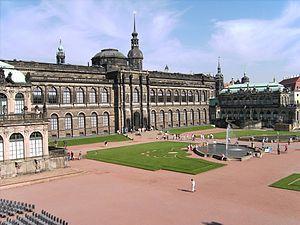
Le Zwinger est un ancien lieu de détente et de festivités des rois de Saxe, aujourd'hui transformé en musée. Il se trouve à Dresde en Allemagne. Il a été construit sur l'emplacement de l'ancienne forteresse de Dresde dont le mur extérieur a été conservé. Le mot « Zwinger » désigne la partie située entre les remparts extérieur et intérieur d'une forteresse. En effet, à l'époque d'Auguste le Fort, il se trouvait à l'extérieur de la ville. Il est une des attractions majeures de la ville de Dresde, notamment parce qu'il abrite des musées des Collections nationales de Dresde comme la Gemäldegalerie Alte Meister, la Rüstkammer ou encore la Porzellansammlung.
L'Allemagne a commencé en 2006 une série de 16 pièces commémoratives de 2 euros qui s'achèvera en 2022. Cette série concerne les 16 Länder allemands. Les pièces sont émises à raison d'une par année. L'année d'émission des pièces coïncide avec la présidence au Bundesrat du Land concerné. C'est ainsi que la première de ces pièces est revenue au Schleswig-Holstein.